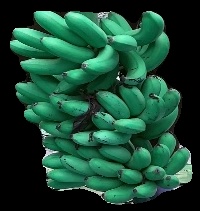
Variety: rasbale
Grade: grade1